Giovanni Battista Meduna

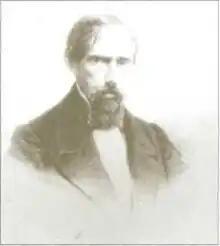
Giovanni Battista Meduna

He was the son of Venetian carpenter and window maker Andrea Meduna and a descendant of the Meduna family.